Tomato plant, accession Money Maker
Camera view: tilt-top (135 deg); turntable rotation: 90 degrees
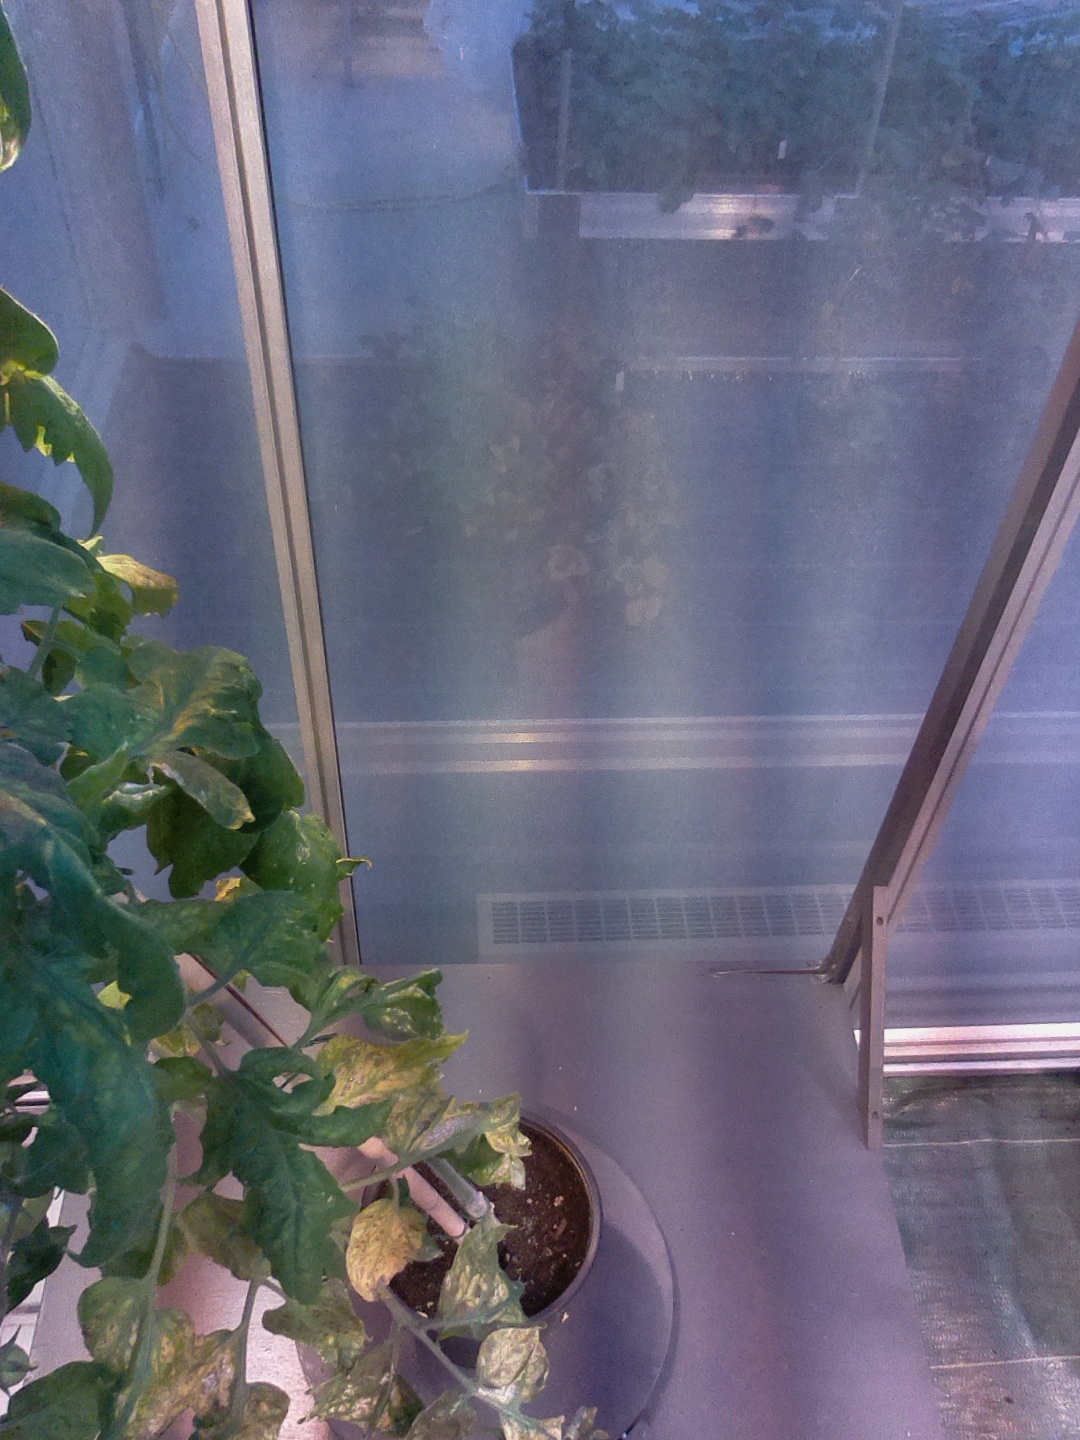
BBCH growth stage 73: 30%-40% of final fruit size